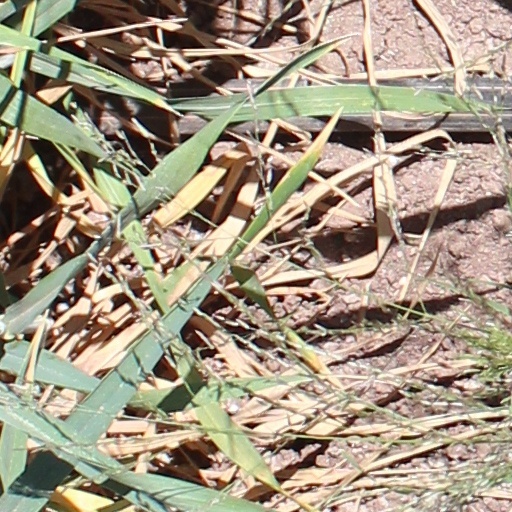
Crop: wheat